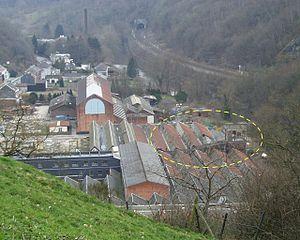
Vue prise en 2004 de ce qui reste de l'usine Imperia de Nessonvaux (Belgique). Dans l'ellipse en jaune, on aperçoit un bout de la piste d'essais construite en 1928 avec le château d'eau au virage. Photo perso J. THURION (Belgavox)
Impéria, créée en 1904 par Adrien Piedbœuf, disparue en 1958, puis relancée en 2008 jusqu'à sa faillite en 2016, est une marque automobile belge spécialisée dans la construction de véhicules de course et de luxe.
Trooz est une commune francophone de Belgique située en Région wallonne dans la province de Liège, ainsi qu’une localité où siège son administration.